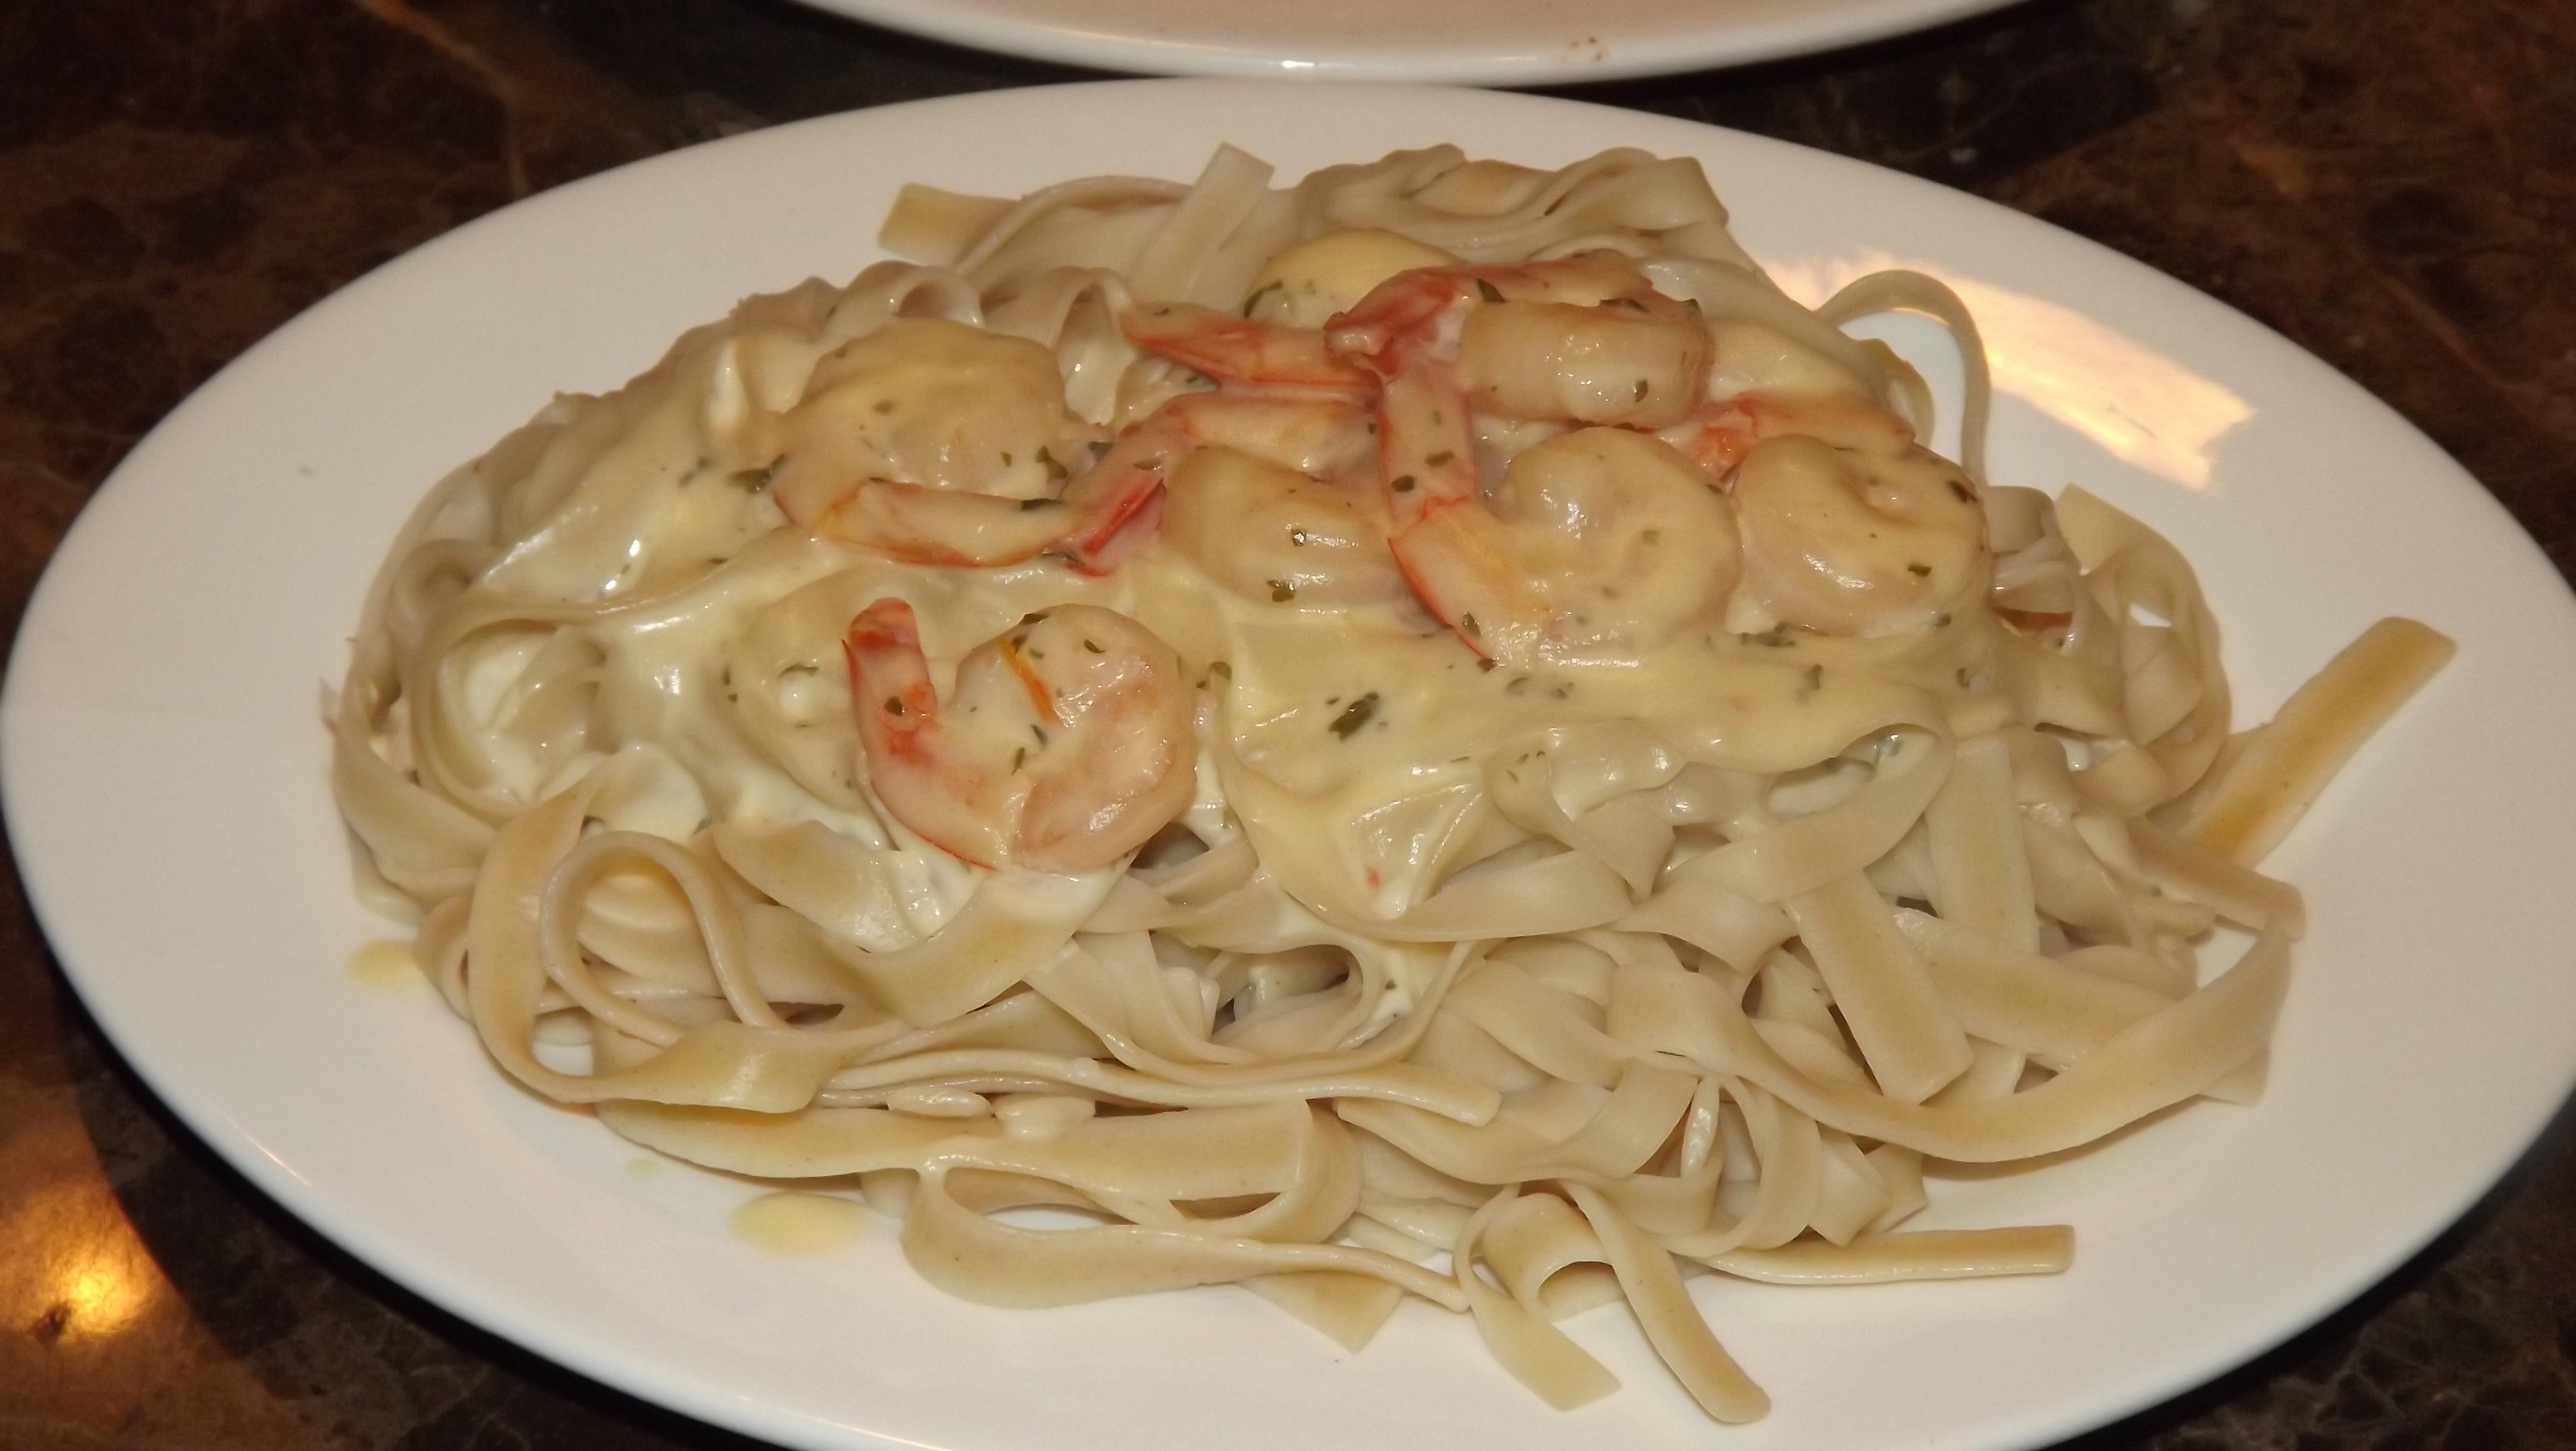
dish, food, produce, plate, cuisine, pasta, shrimp, spaghetti, italian food, carbonara, fettuccine, european food, pici, ital, shrimp alfredo